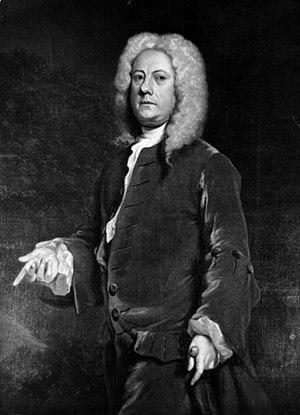
Jethro Tull est connu pour le nouveau système de culture qu'il propose, en s'inspirant des techniques du maraîchage, et que fera connaître Duhamel du Monceau. Il est né le 30 mars 1674 à Basildon, Berkshire, et mort le 21 février 1741 à Shalbourne.